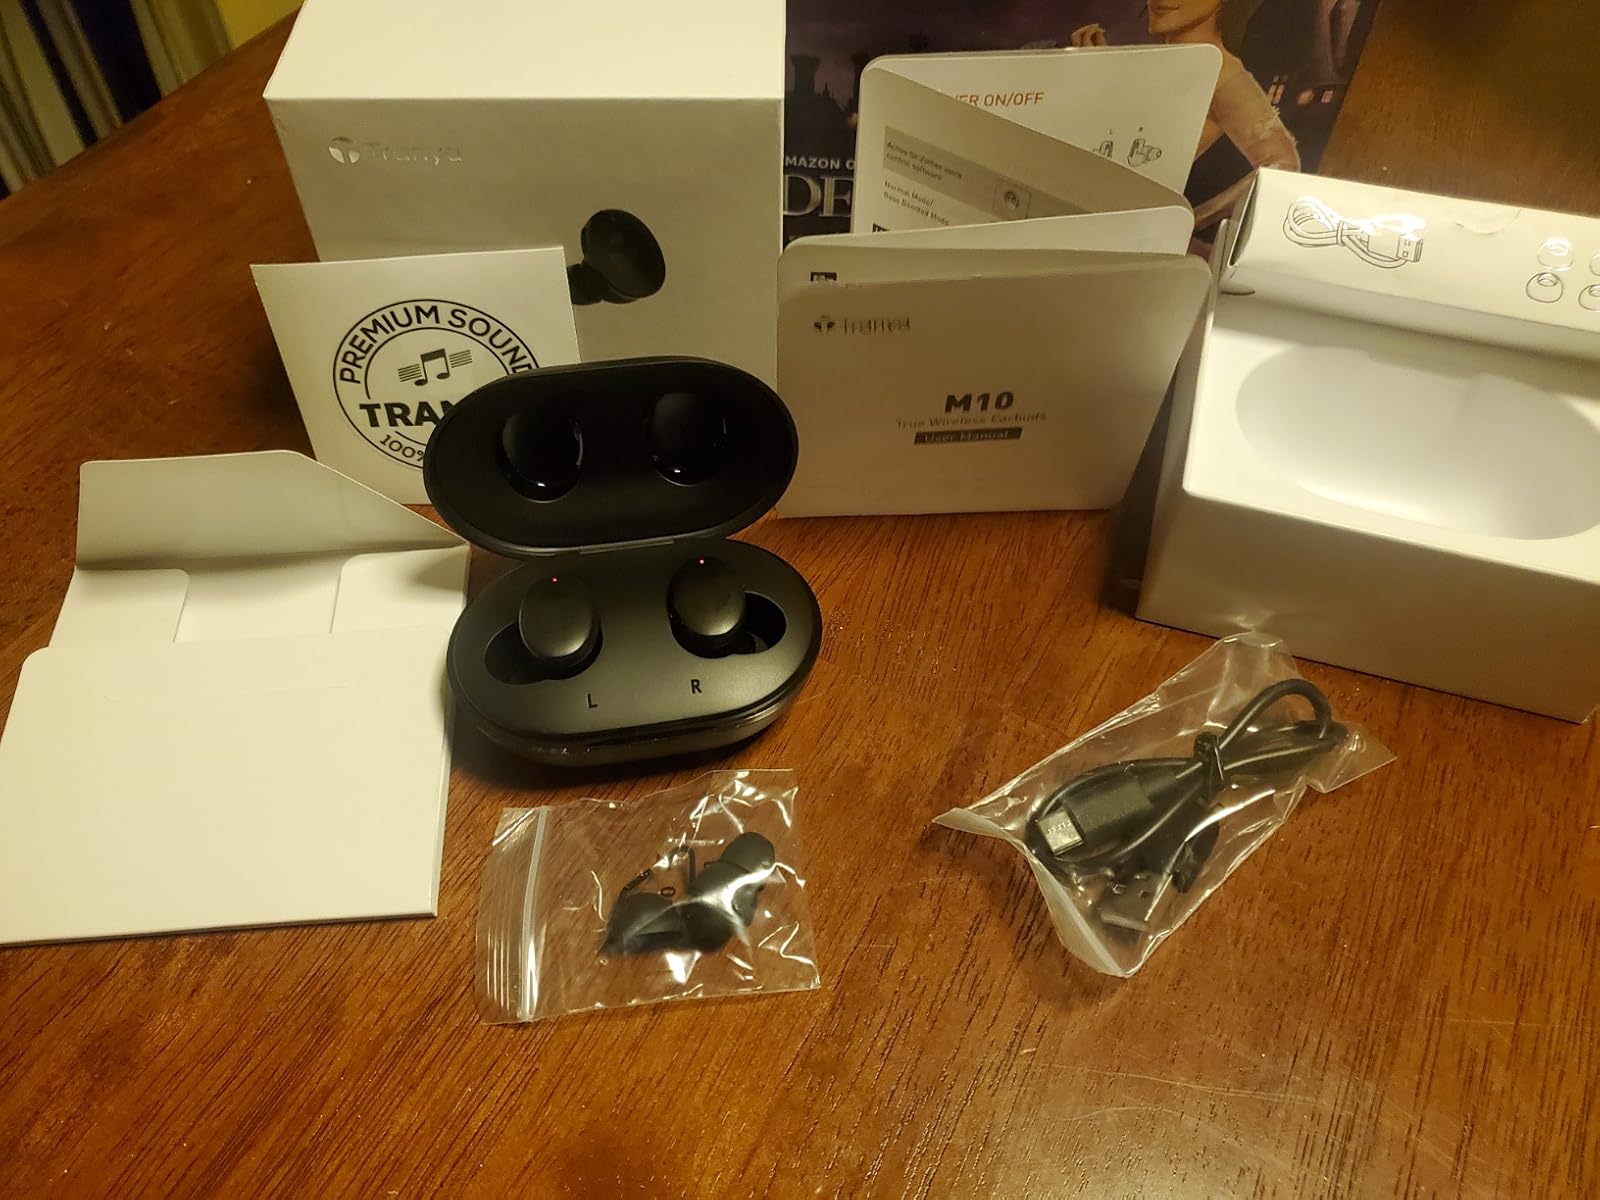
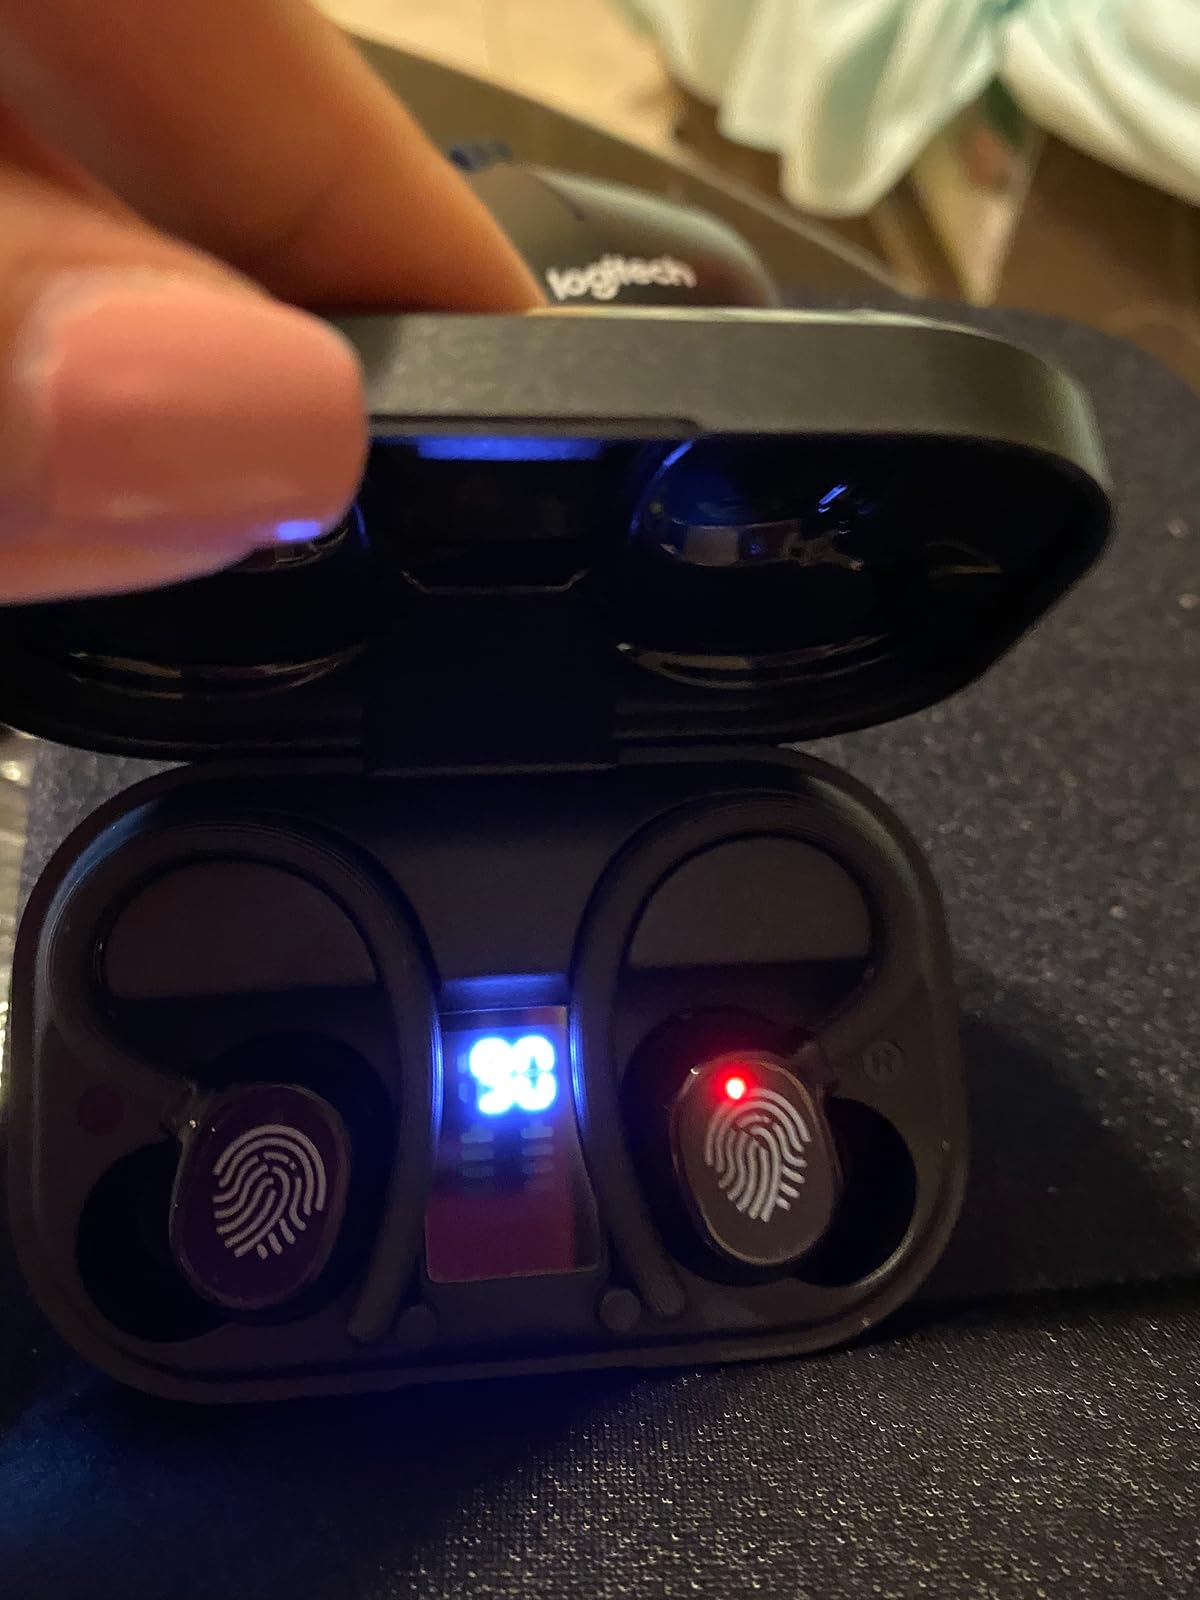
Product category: earbuds
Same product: no